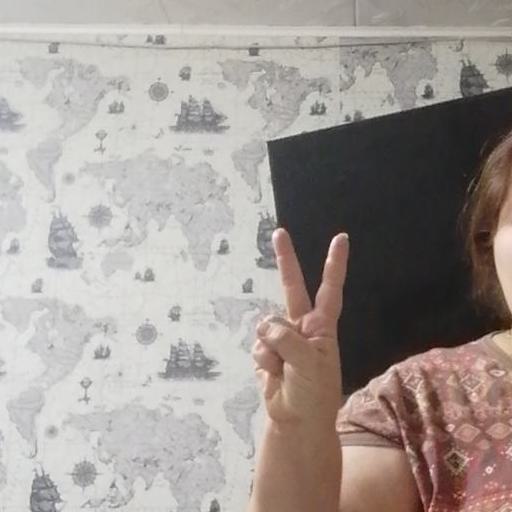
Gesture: peace